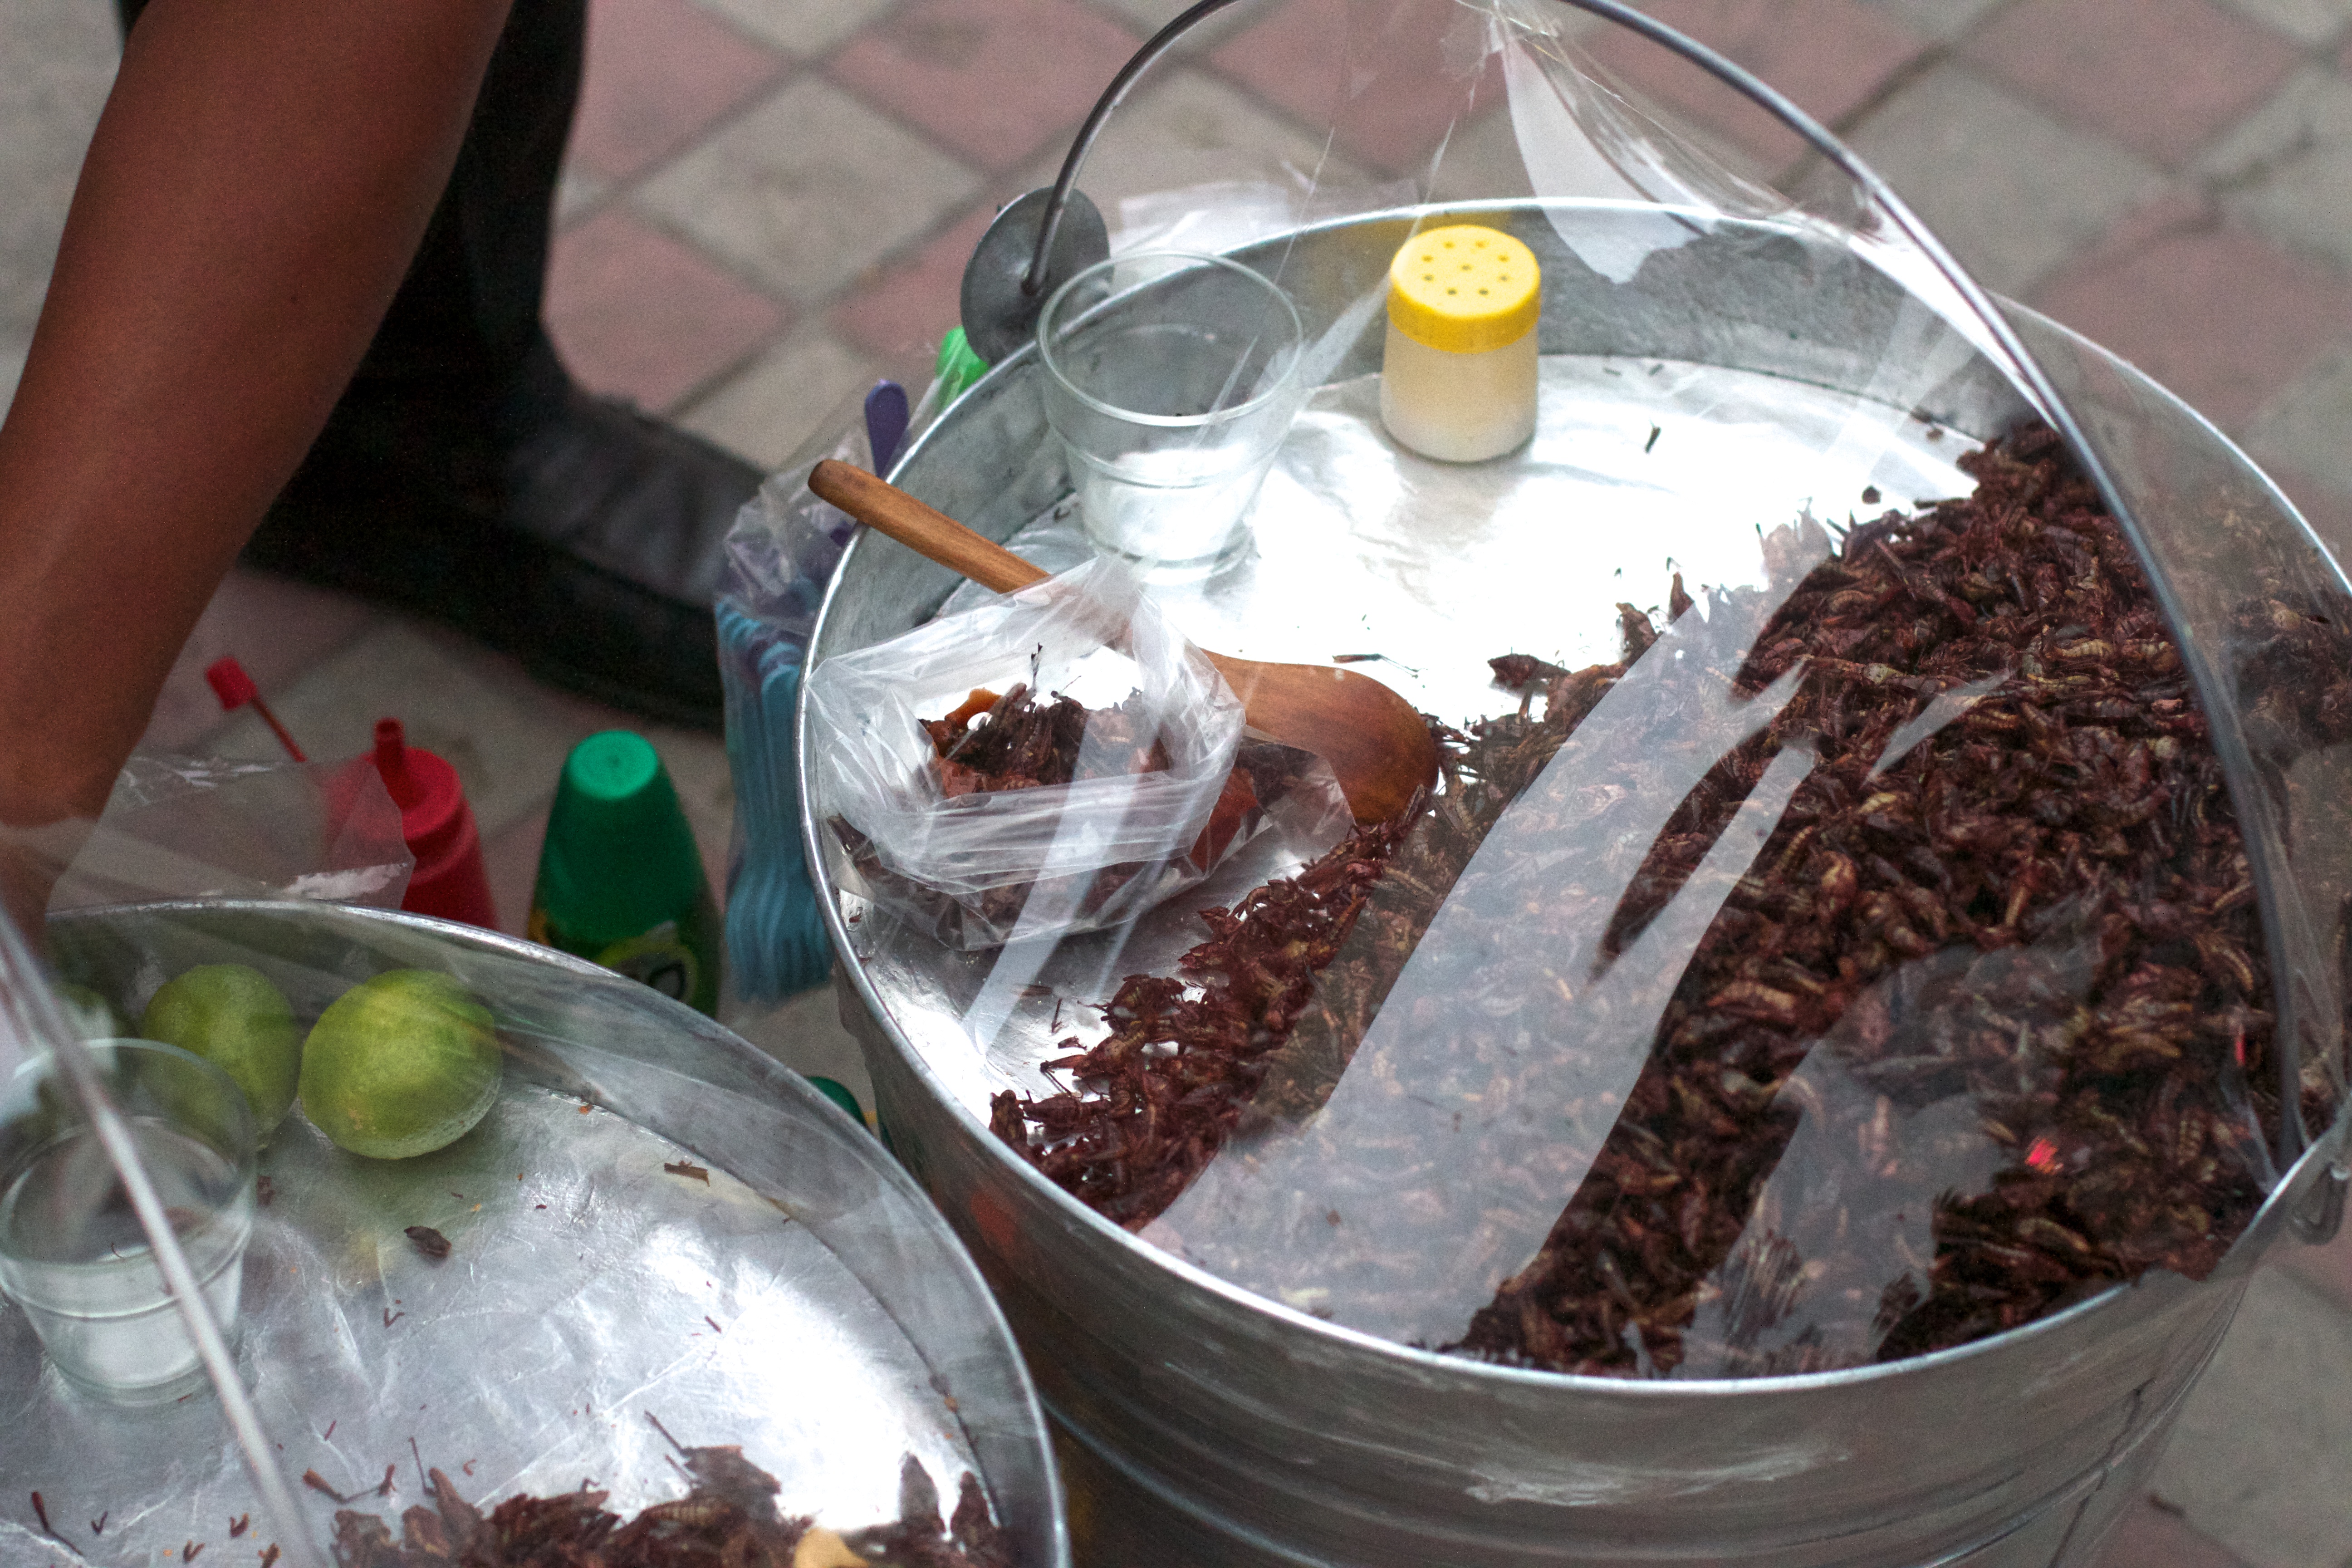
food, produce, drink, dessert